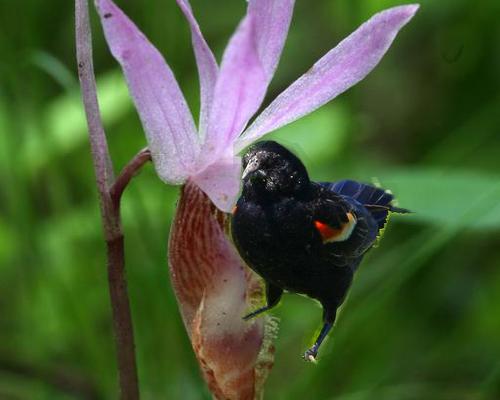
Bird species: Red_winged_Blackbird
Bird type: landbird
Background: land